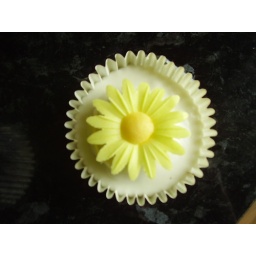
yellow wafer daisy on top of fondant topped cupcake. lovely for any occasion. the flowers come in many colours.